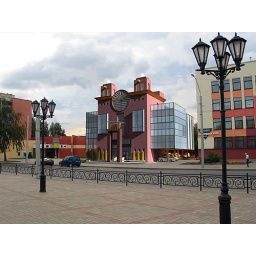
New office building in Mahiliow, project.